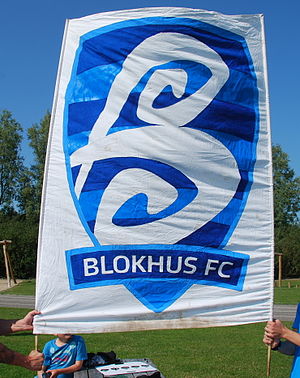
Jammerbugt FC
Logoet for Blokhus FC fra juli 2008 til februar 2013.
Banner med logoet for fodboldklubben Blokhus FC.
Jammerbugt FC er en dansk fodboldklub, der er dannet som en eliteoverbygning for Jetsmark Idrætsforening. Overbygningen trådte i kraft 1. juli 2008. Den 26. februar 2013 besluttede generalforsamlingen at foretage et navneskifte fra Blokhus FC til Jammerbugt FC, hvilket officielt tages i brug i DBU's turneringer fra 2013/14-sæsonen. Fra sommeren 2012 spiller holdet i 2. division Vest. Jammerbugt FC spiller sine hjemmekampe på Jetsmark Stadion i den nordjyske by Pandrup, hvor der er tilhørende svømmehal, kunstgræs og indendørshaller. Klubbens tøjfarver er lyseblå trøjer med sorte shorts og med lyseblå strømper. De alternative udebanedragter består af sort/grå trøje med sorte shorts og sorte strømper.